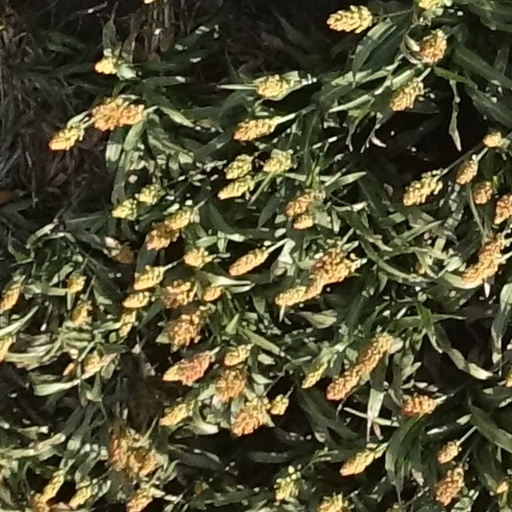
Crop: sorghum